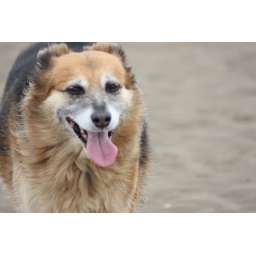
A day on the Freshfields near Liverpool with our inlaws, their dog Jas and our spaniel (Maggie) and pug (Parker).